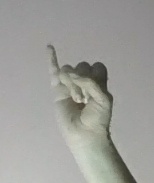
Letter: meem